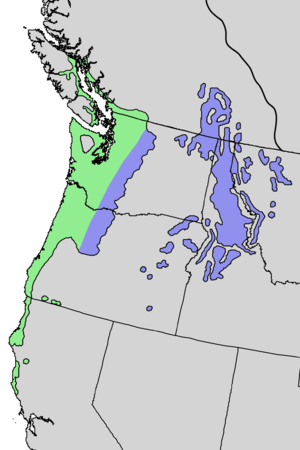
Le Sapin de Vancouver ou Sapin géant est une espèce d’arbre de la famille des Pinaceae. C'est un sapin originaire d'Amérique du Nord. Celui-ci a été introduit en Europe en 1831.